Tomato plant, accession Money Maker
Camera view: vertical (180 deg); turntable rotation: 210 degrees
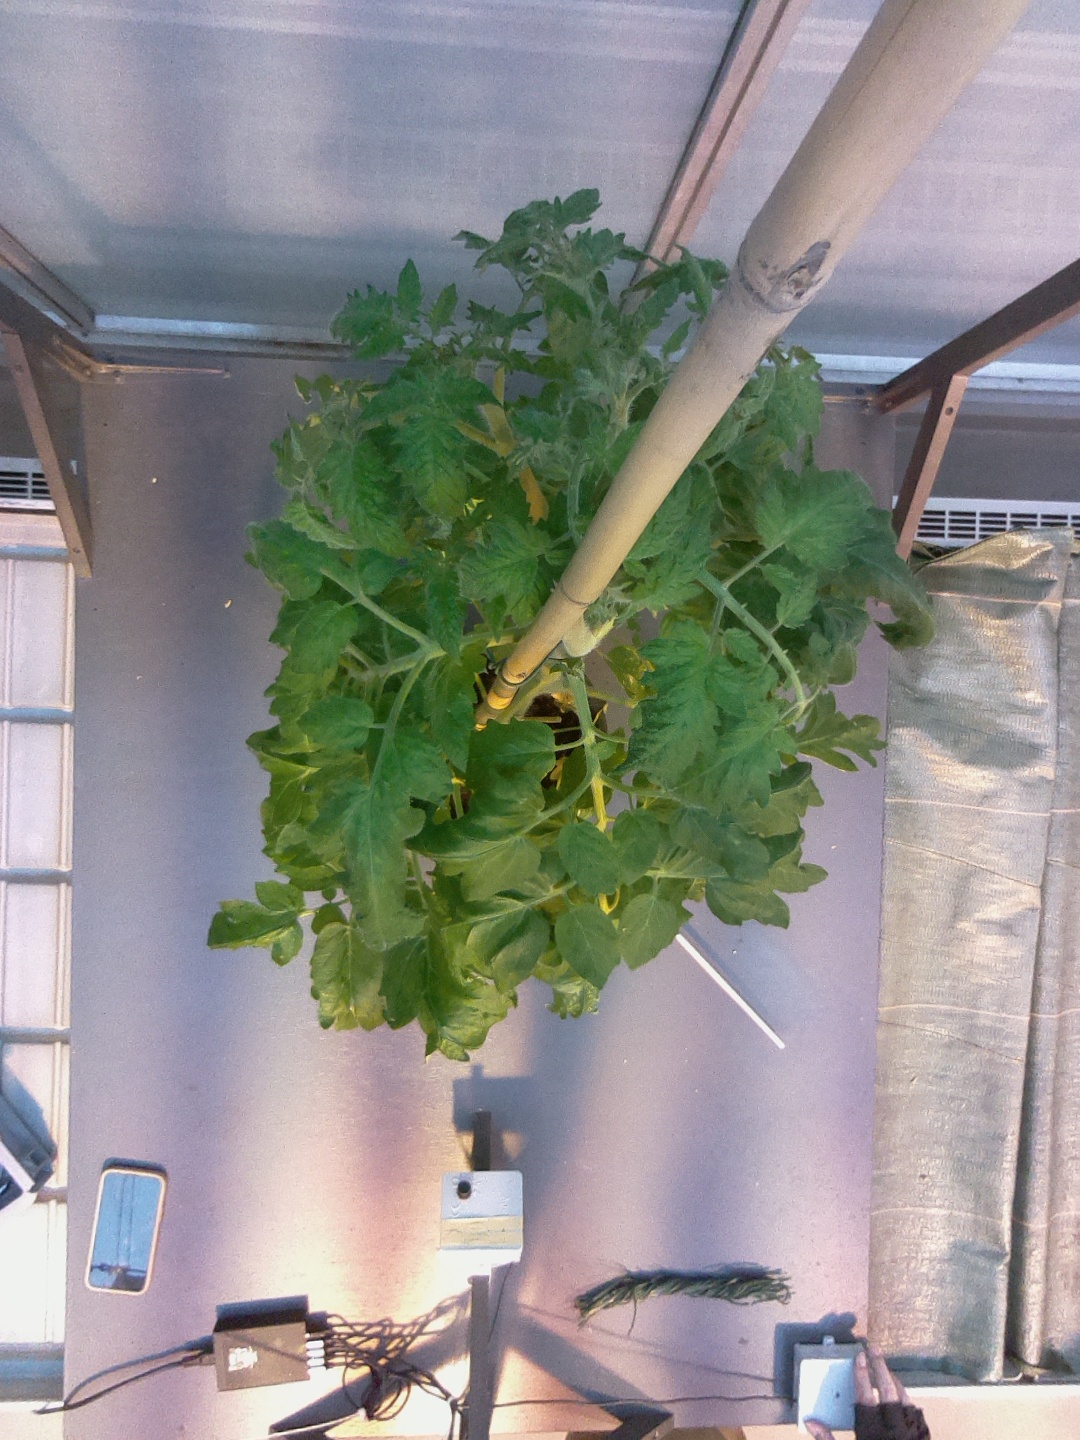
BBCH growth stage 65: Full flowering, 50%-60% of flowers open, first petals falling